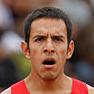
Age: 29